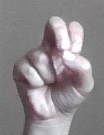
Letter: gaaf